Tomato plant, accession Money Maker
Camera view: tilt-top (135 deg); turntable rotation: 60 degrees
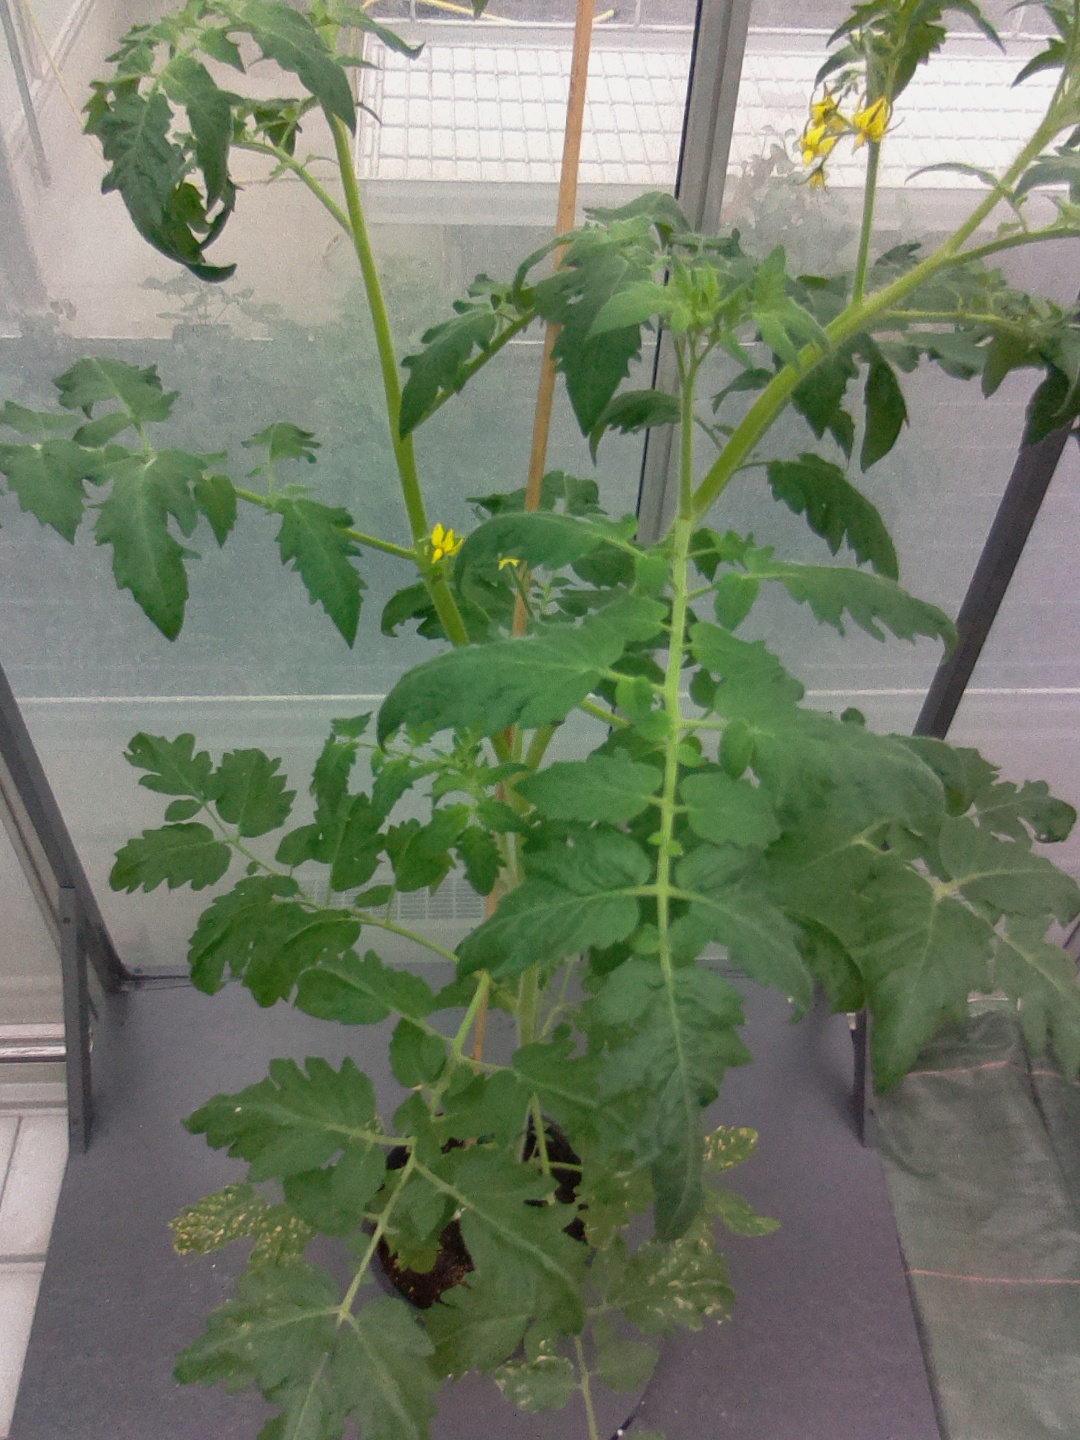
BBCH growth stage 70: Fruits at the main stem or branches visibles